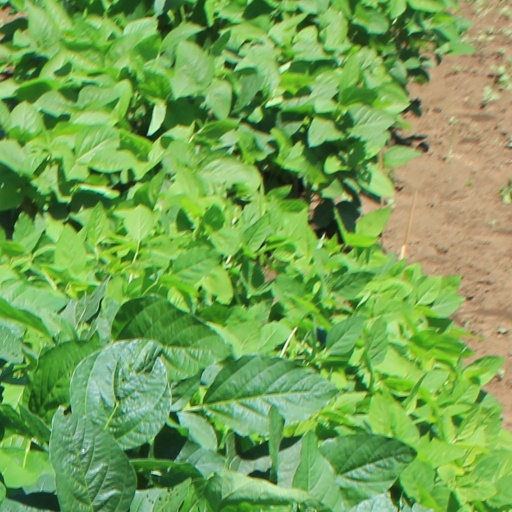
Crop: soybean